1926 Bothwell by-election

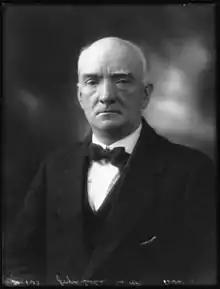
Joseph Sullivan

The 1926 Bothwell by-election was held on 26 March 1926. The by-election was held due to the death of the incumbent Labour MP, John Robertson. It was won by the Labour candidate Joseph Sullivan.